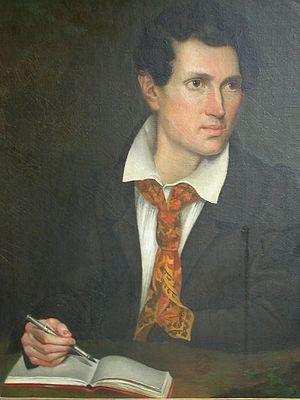
Aboncourt-Gesincourt est une commune française située dans le département de la Haute-Saône, en région Bourgogne-Franche-Comté.
Amance est une commune française, située dans le département de la Haute-Saône en région Bourgogne-Franche-Comté.